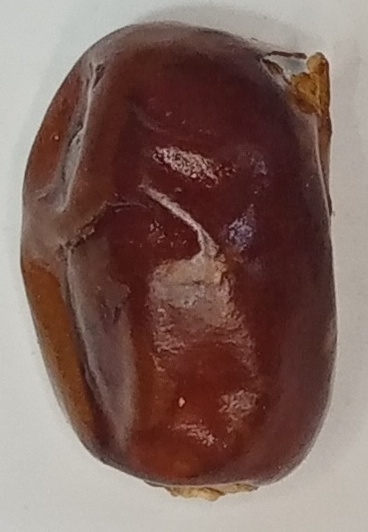
Variety: aseel
Size: large
Grade: grade-1